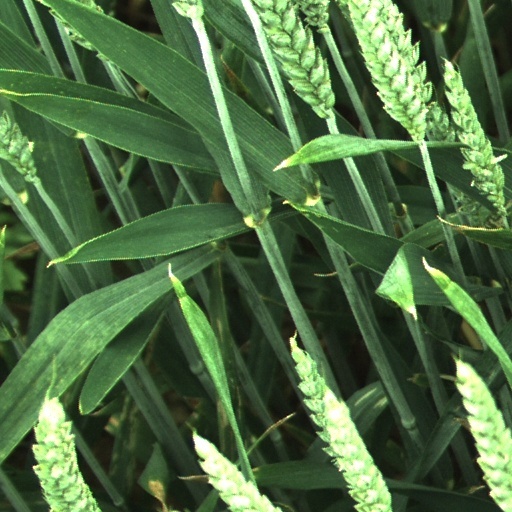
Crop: wheat